History of soccer in Brisbane, Queensland

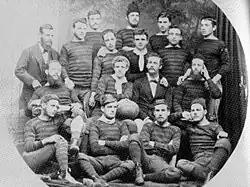
Brisbane Football Club ca 1879 (playing Victorian rules and rugby rules)

Organised games of football were being played in Brisbane by the mid-1860s, as reported by the "Brisbane Courier" in 1866: "ON the football ground, on Saturday afternoon, there was no match; but two sides were chosen, and a very lively game was played ... Five goals were kicked ... The football season will end in a few weeks and the committee of the club contemplate getting up some athletic sports as an appropriate finale." However, it is most likely that this report referred to the Brisbane Football Club (formed in 1866) and that they were playing in accordance with the Victorian rules (codified in 1859 as the 'rules of the Melbourne Football Club', now known as Australian rules football). The 'football ground' referred to here is most likely the area then known as 'Queen's Park' (now part of the City Botanic Gardens) or possibly the sports field located in the area then known as 'Green Hills' (then located beside Countess Street Petrie Terrace opposite the Victoria Barracks - now occupied by the Northern Busway), where cricket matches were also played since at least the early 1860s.